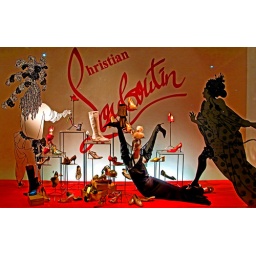
Christian Louboutin shoes in window photo 109